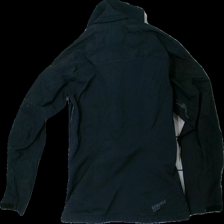
View: back
Type: Jacket
Category: Ladies
Brand: Peak Performance
Colors: Black, White
Material: 100% nylone
Pattern: Logo print
Cut: Regular
Size: XS
Season: Spring
Stains: Major
Damage: fläck arm
Damage location: bottom right
Damage 2: fläck arm
Damage 2 location: bottom left
Price range: <50
Recommended usage: Export
Description: svart jacka med fläckar på båda armarna och logga fram